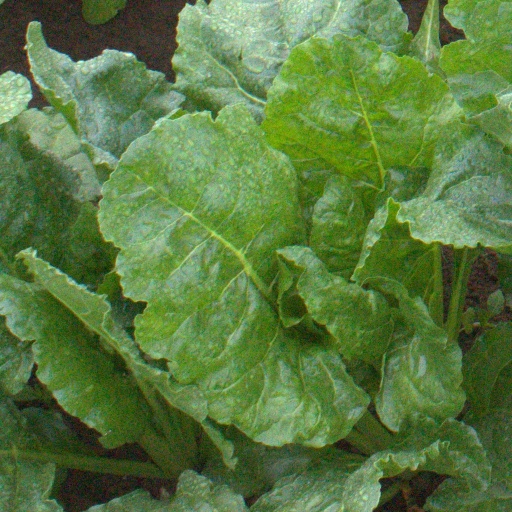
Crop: sugar beet